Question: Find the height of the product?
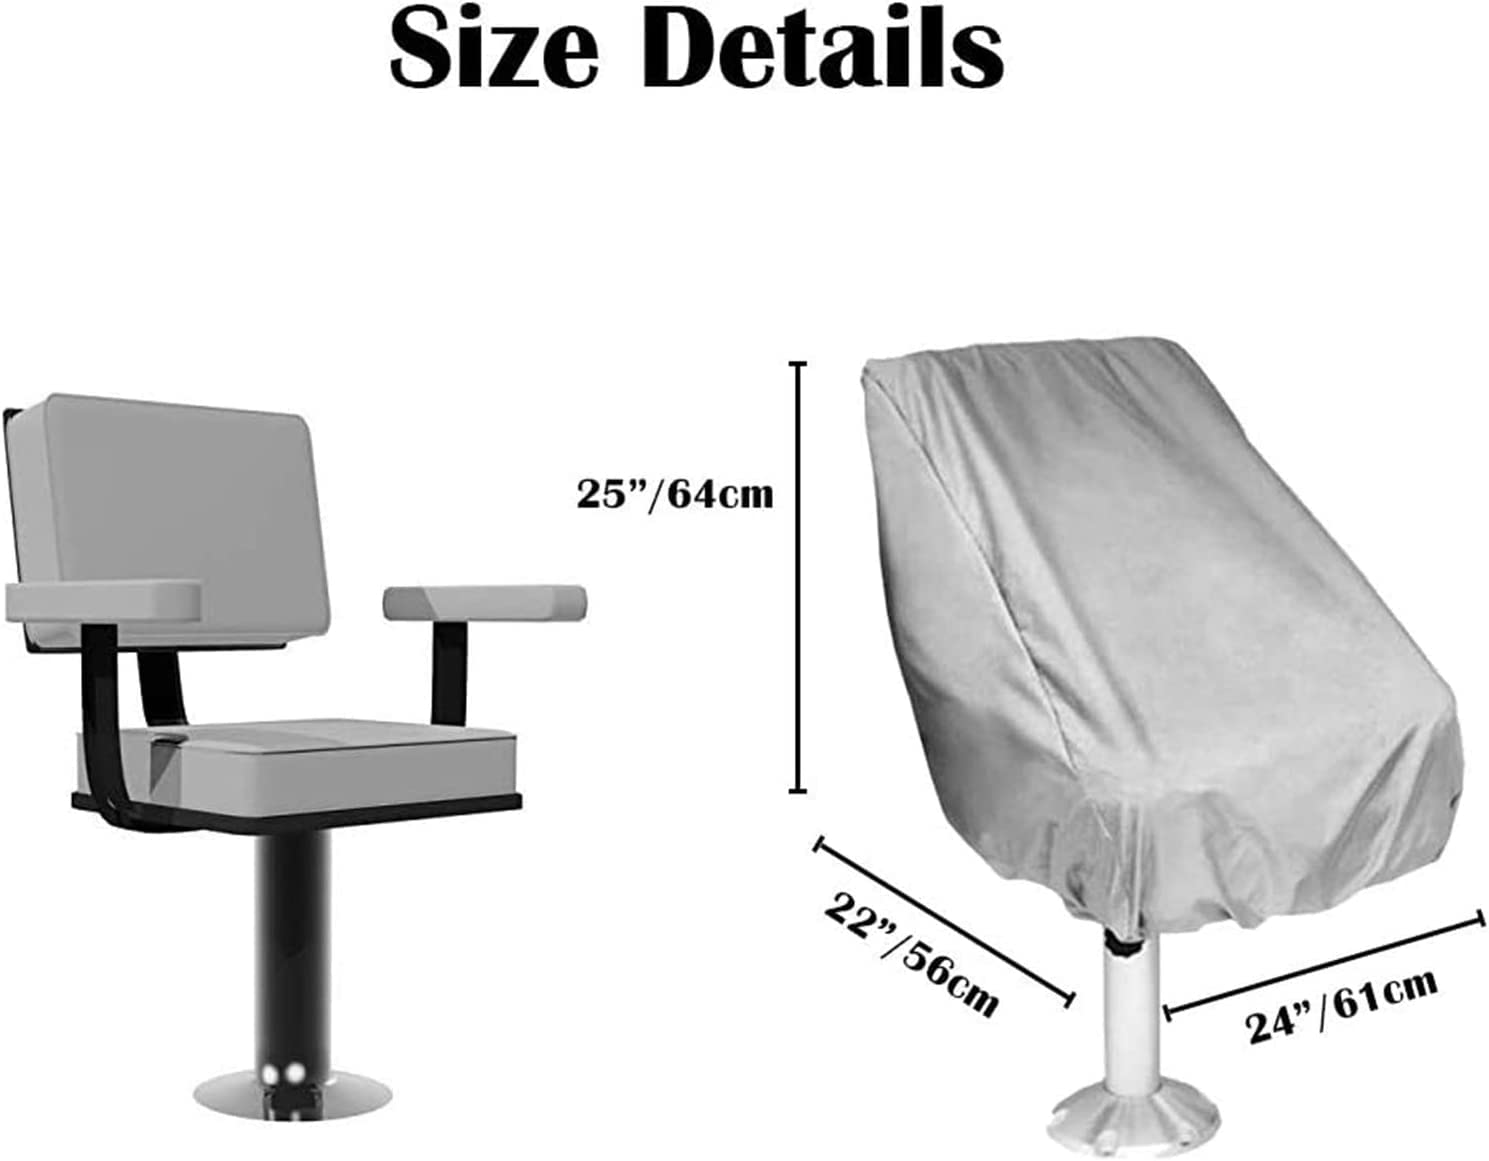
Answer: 64.0 centimetre